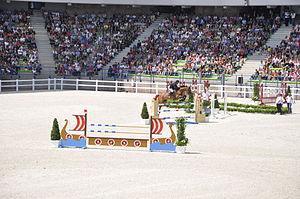
concours préparatoire de saut d'obstacle au stade Michel d'Ornano le 25 juin 2014